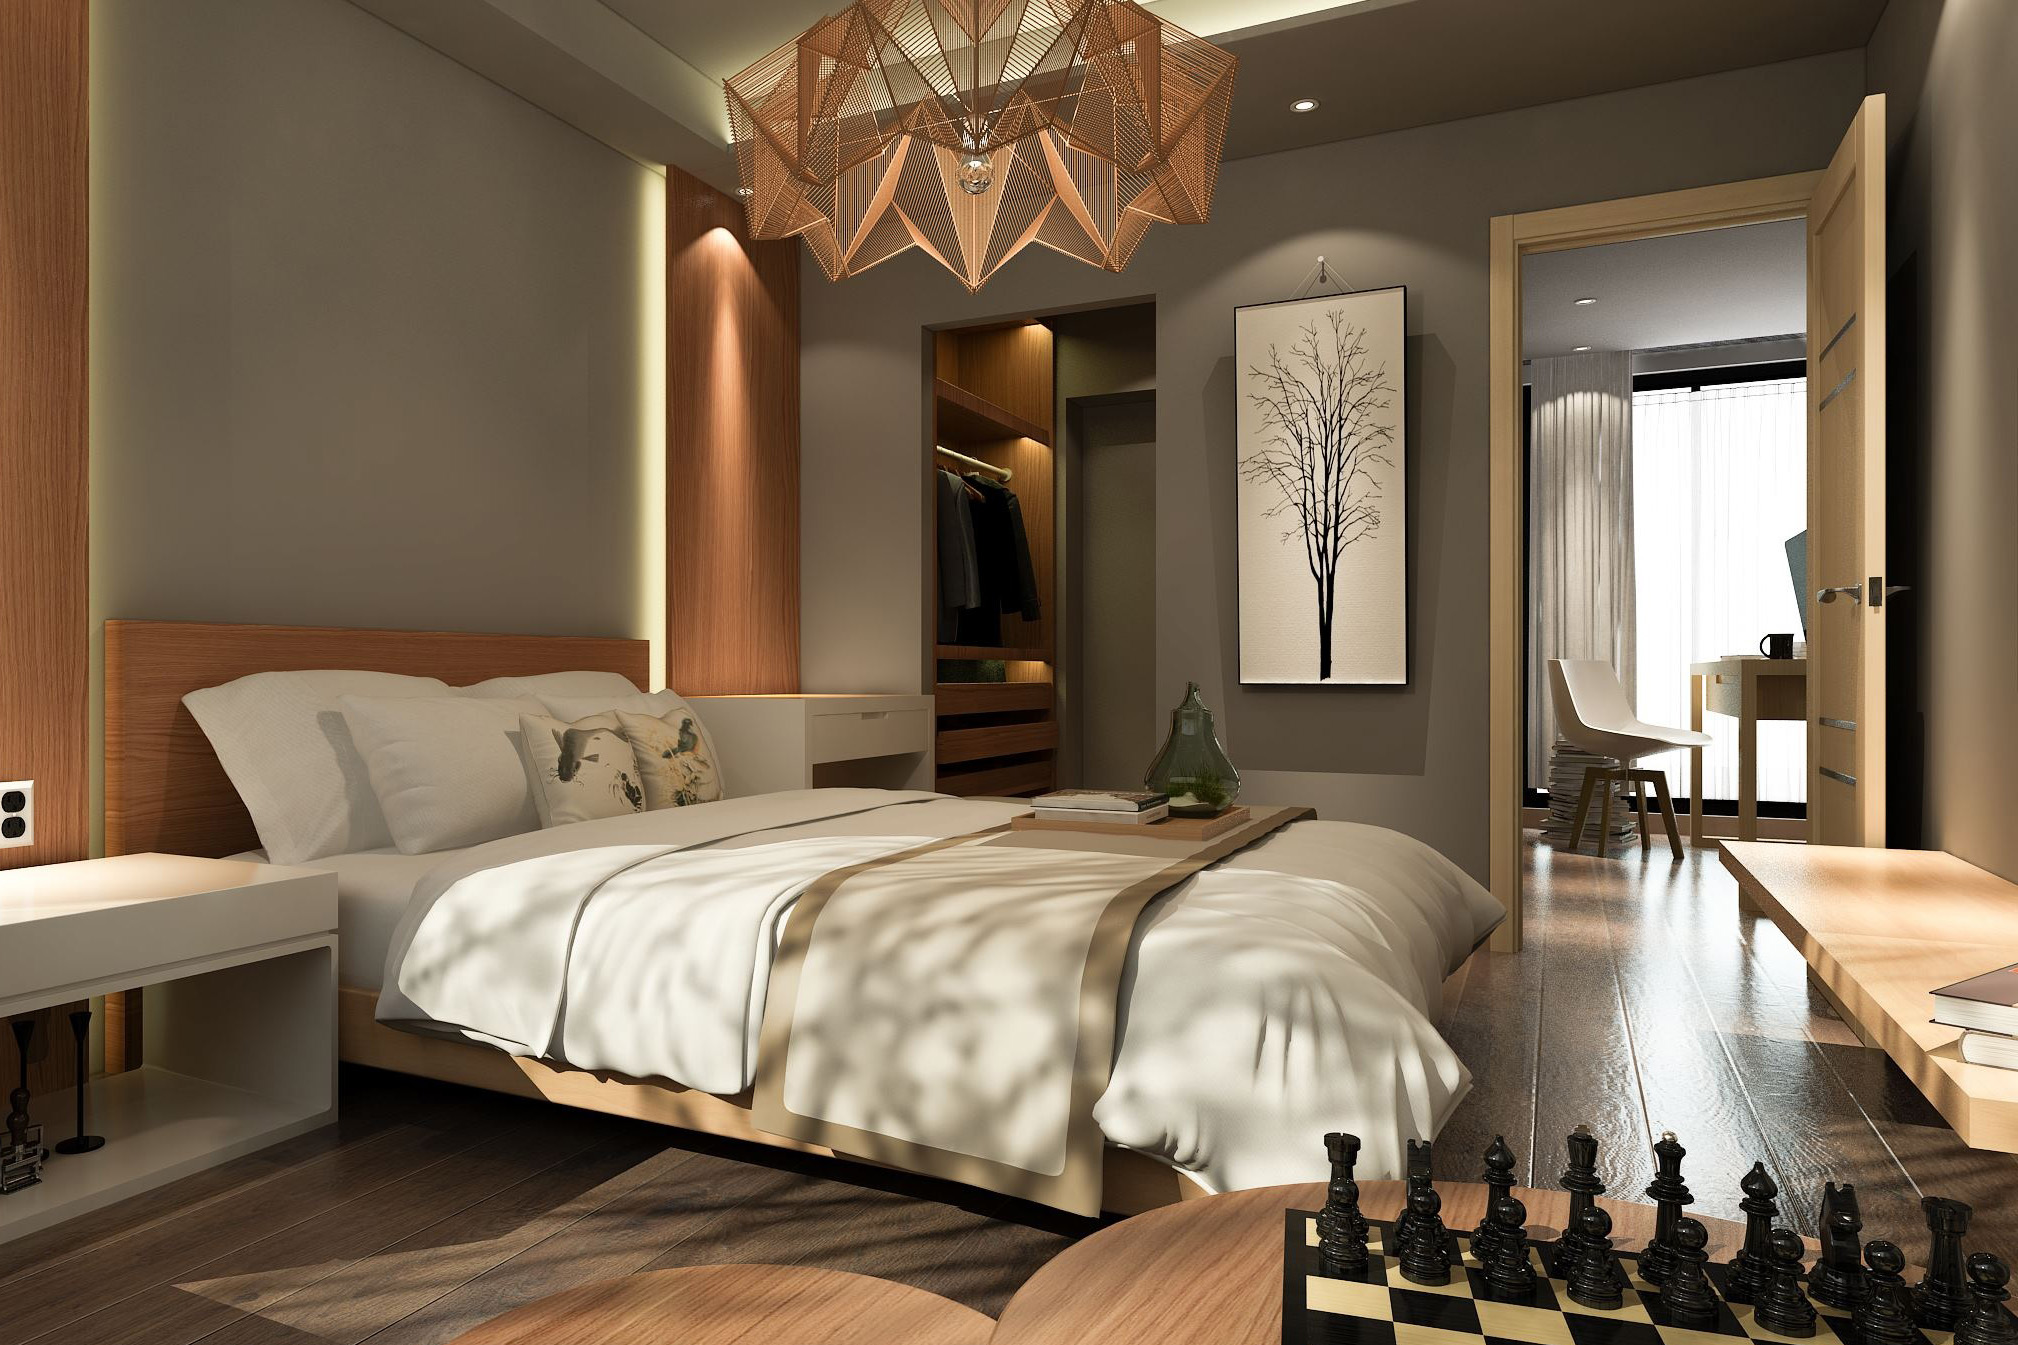
bedroom, furniture, room, bed, interior design, bed frame, property, ceiling, wall, bed sheet, building, floor, lighting, suite, hardwood, house, bedding, wood, architecture, mattress, table, home, boutique hotel, wood flooring, flooring, light fixture, wallpaper